List of Italian films of 2014

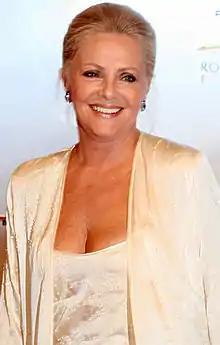
2014 saw the death of Virna Lisi.

The Italian film industry produced over two hundred feature films in 2014. This article fully lists all non-pornographic films, including short films, that had a release date in that year and which were at least partly made by Italy. It does not include films first released in previous years that had release dates in 2014.
Also included is an overview of the major events in Italian film, including film festivals and awards ceremonies, as well as lists of those films that have been particularly well received, both critically and financially.